Leif Høegh

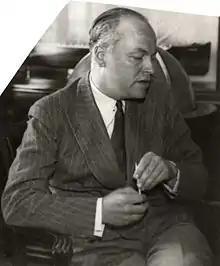
Leif Høegh. ca 1935

Leif Høegh (21 April 1896 - 23 May 1974) was a Norwegian shipowner. He founded the international shipping company known as Leif Höegh & Co in 1927.